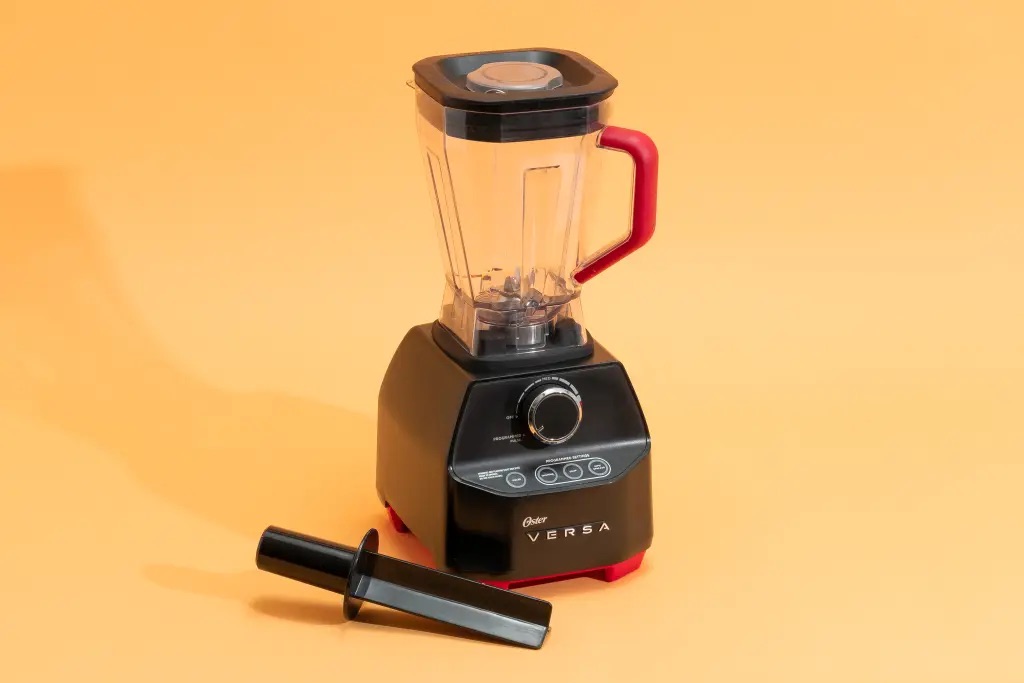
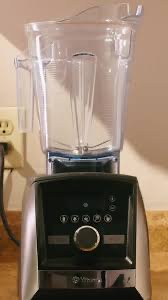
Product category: items_blender
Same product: no